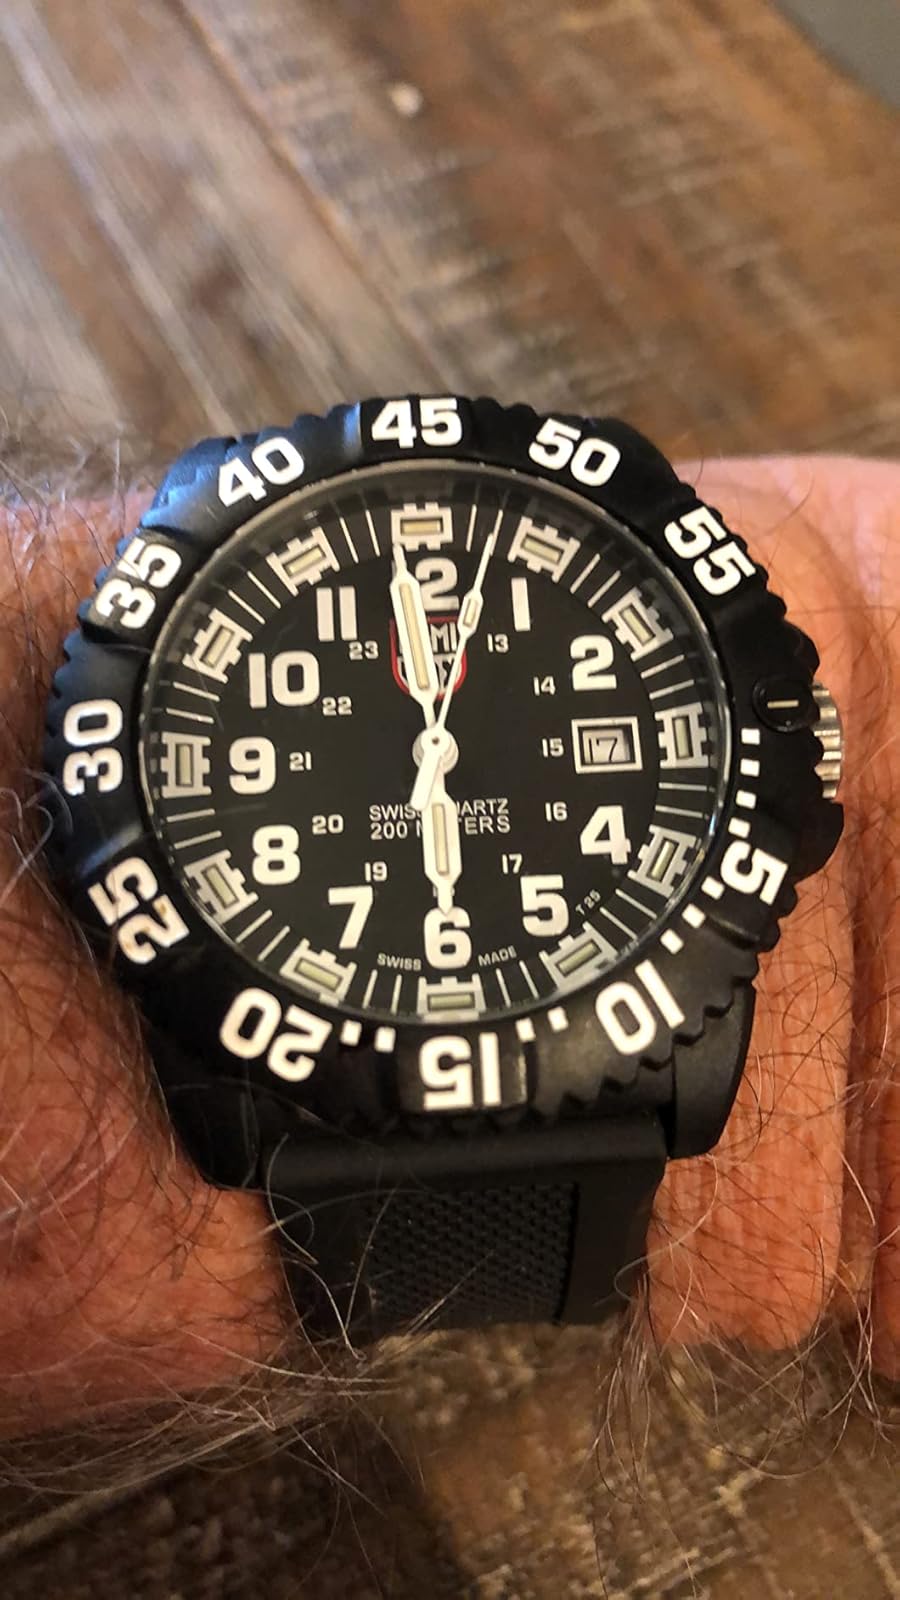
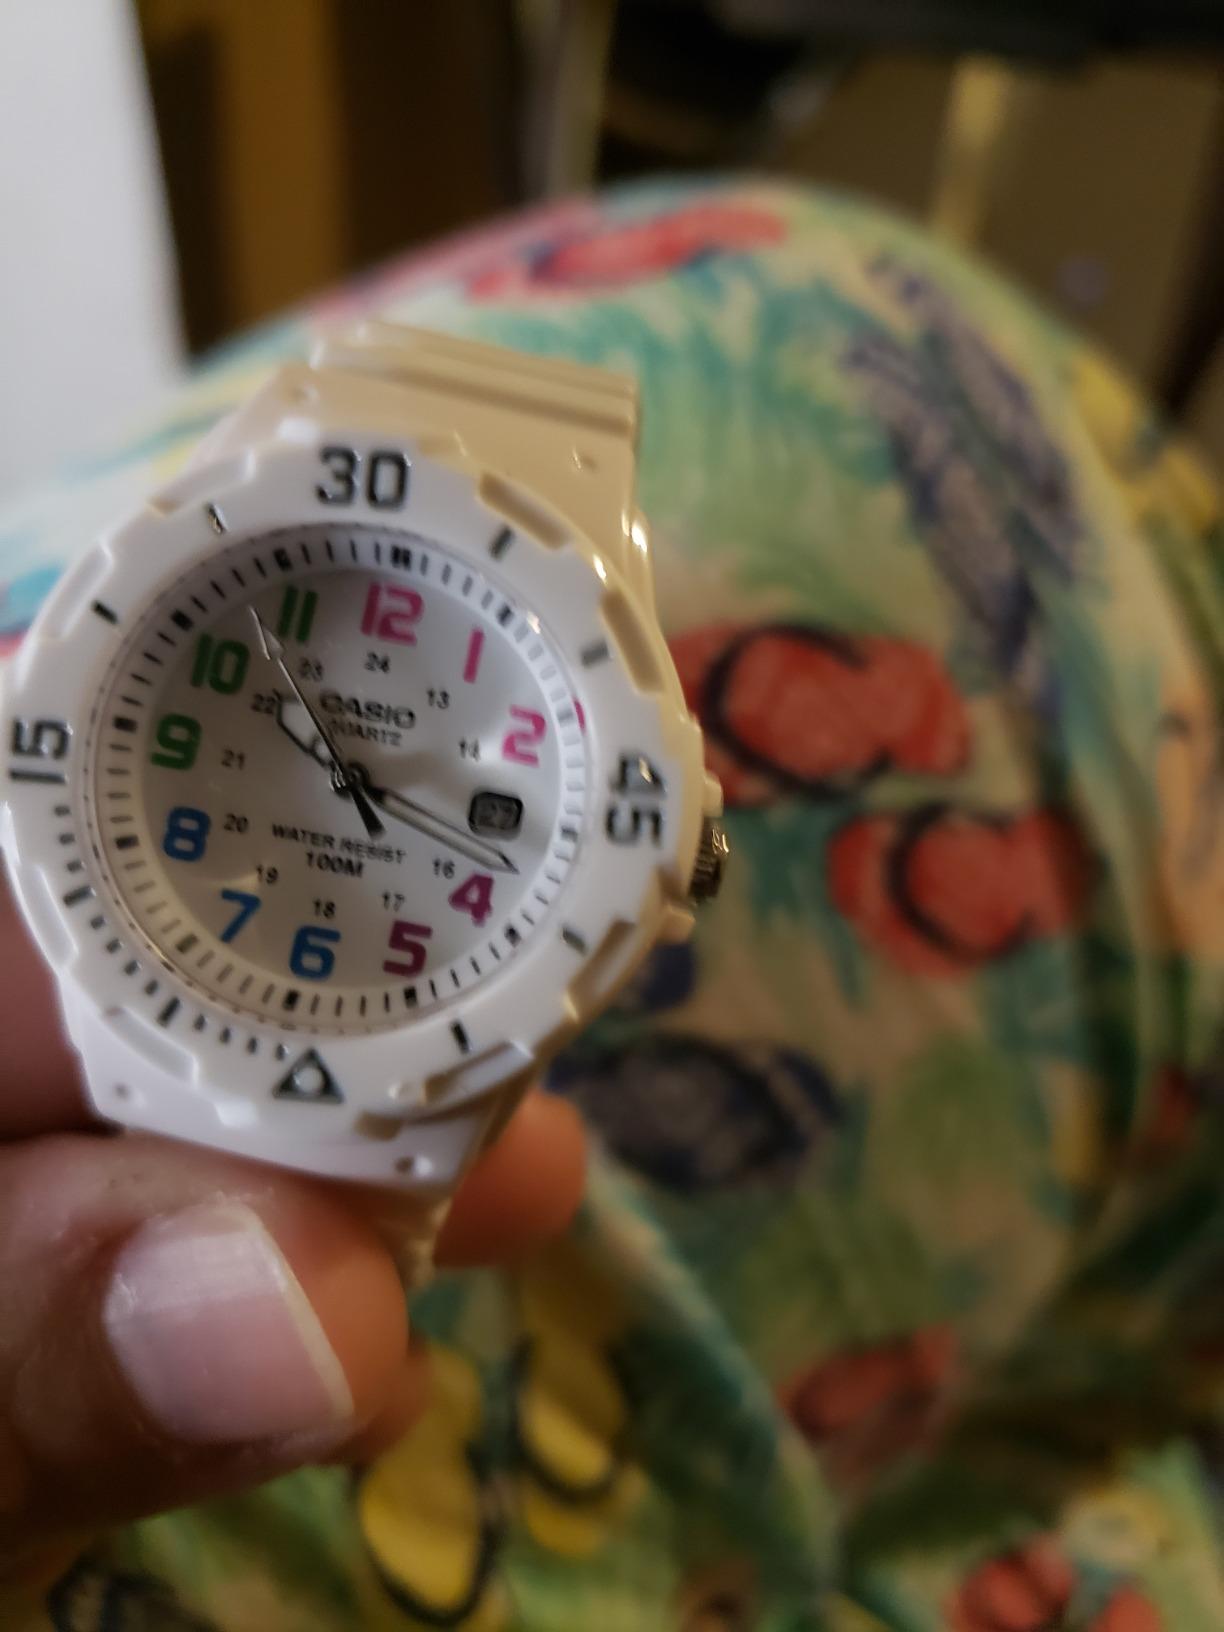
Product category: accessories_watch
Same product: no